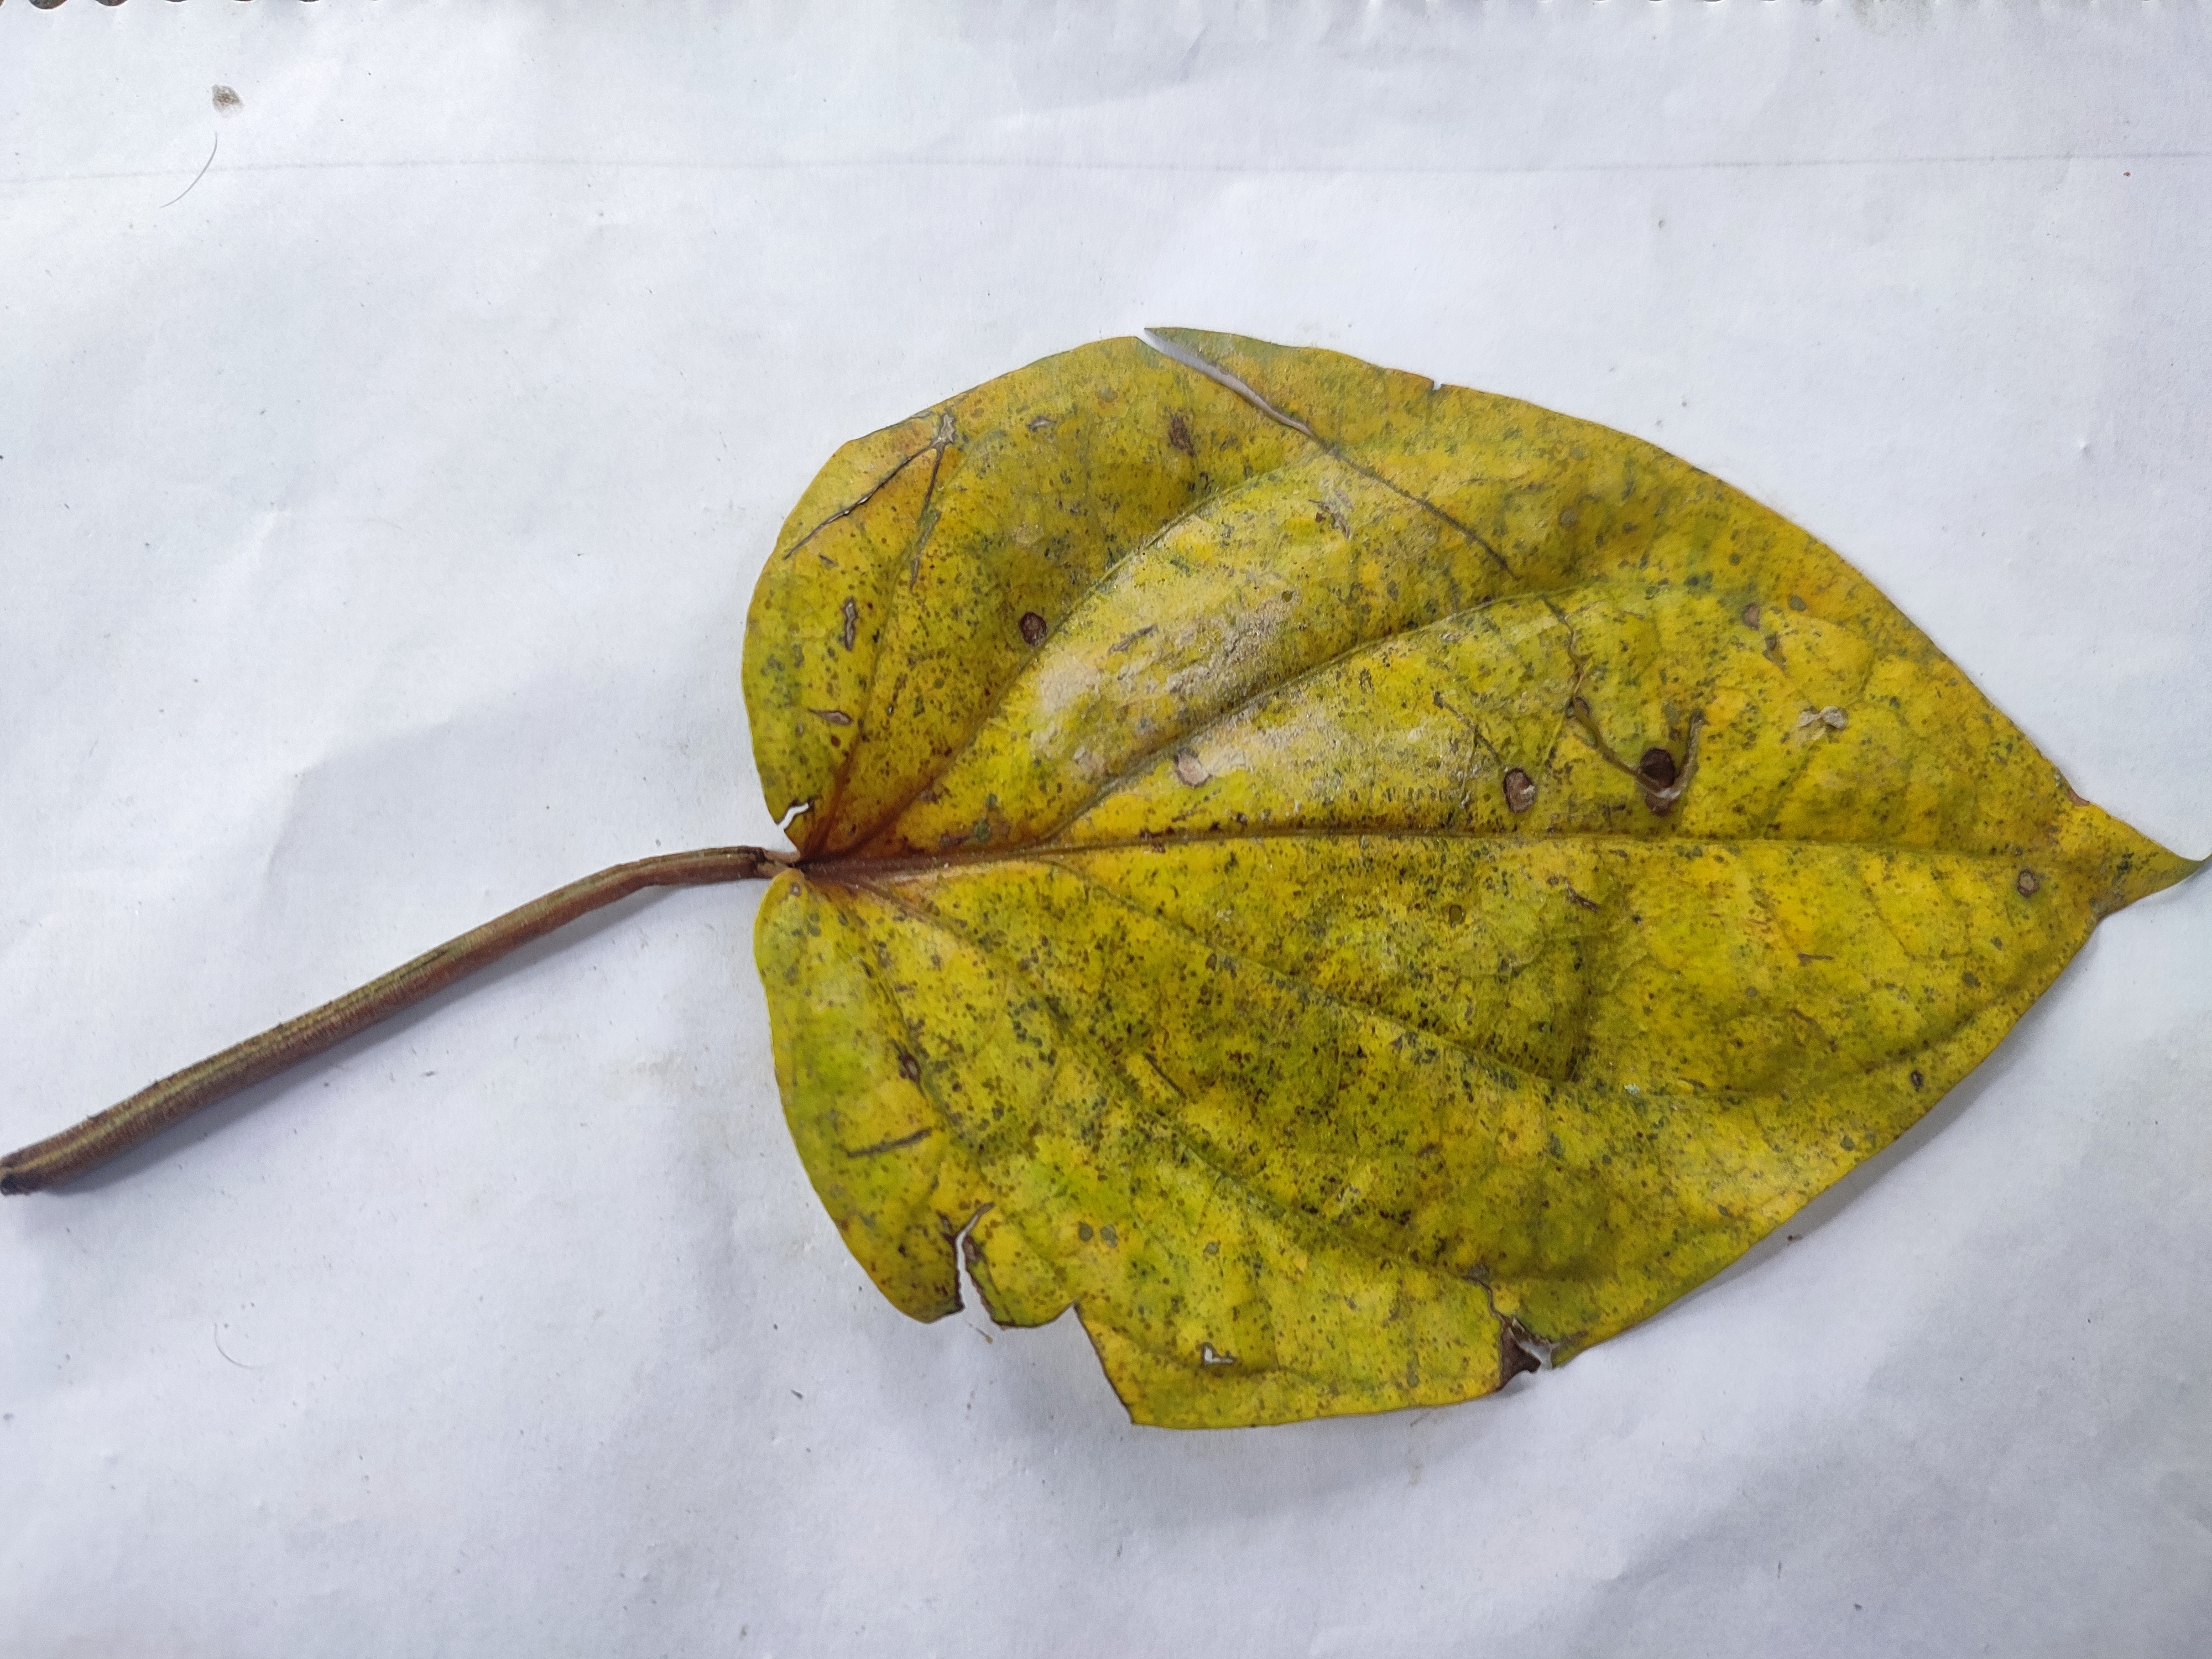
Label: Dried_Leaf